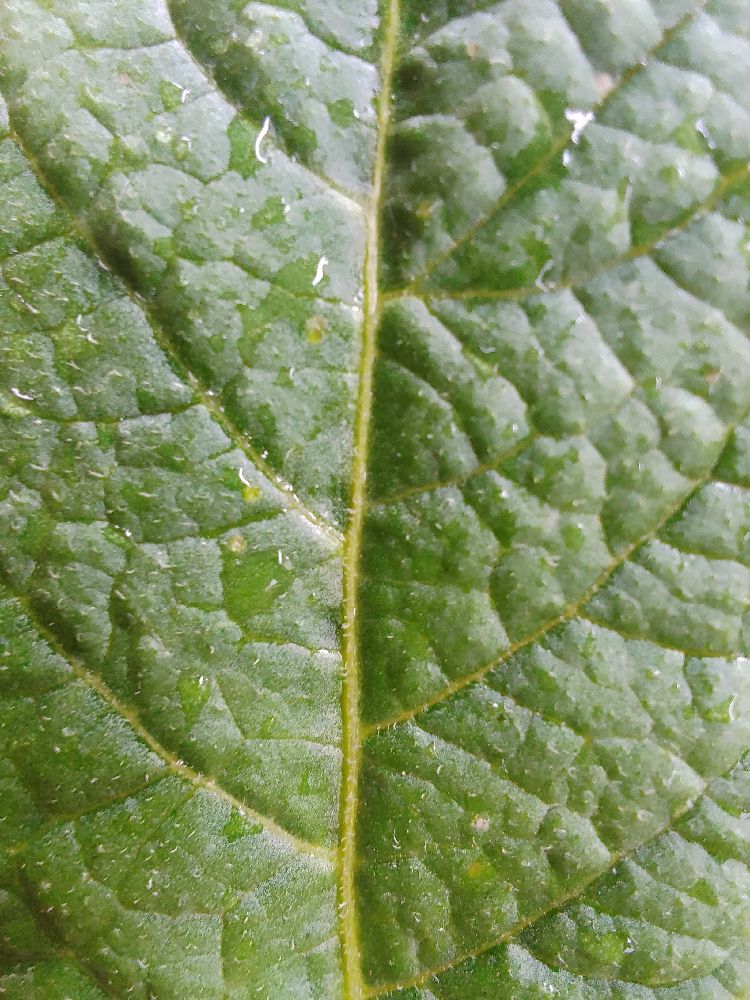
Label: Healthy